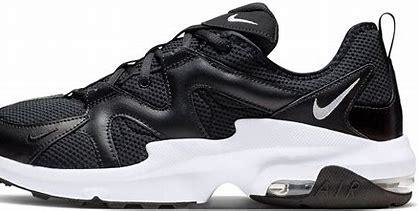
Brand: Nike
Model: Air Max Graviton